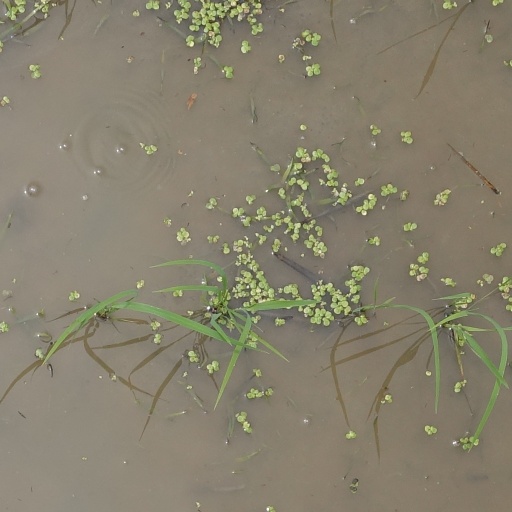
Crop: rice